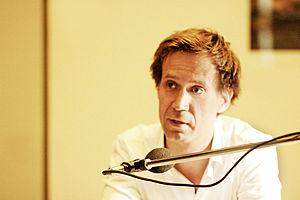
Volker Weidermann est un écrivain et critique littéraire allemand, né le 6 novembre 1969 à Darmstadt.